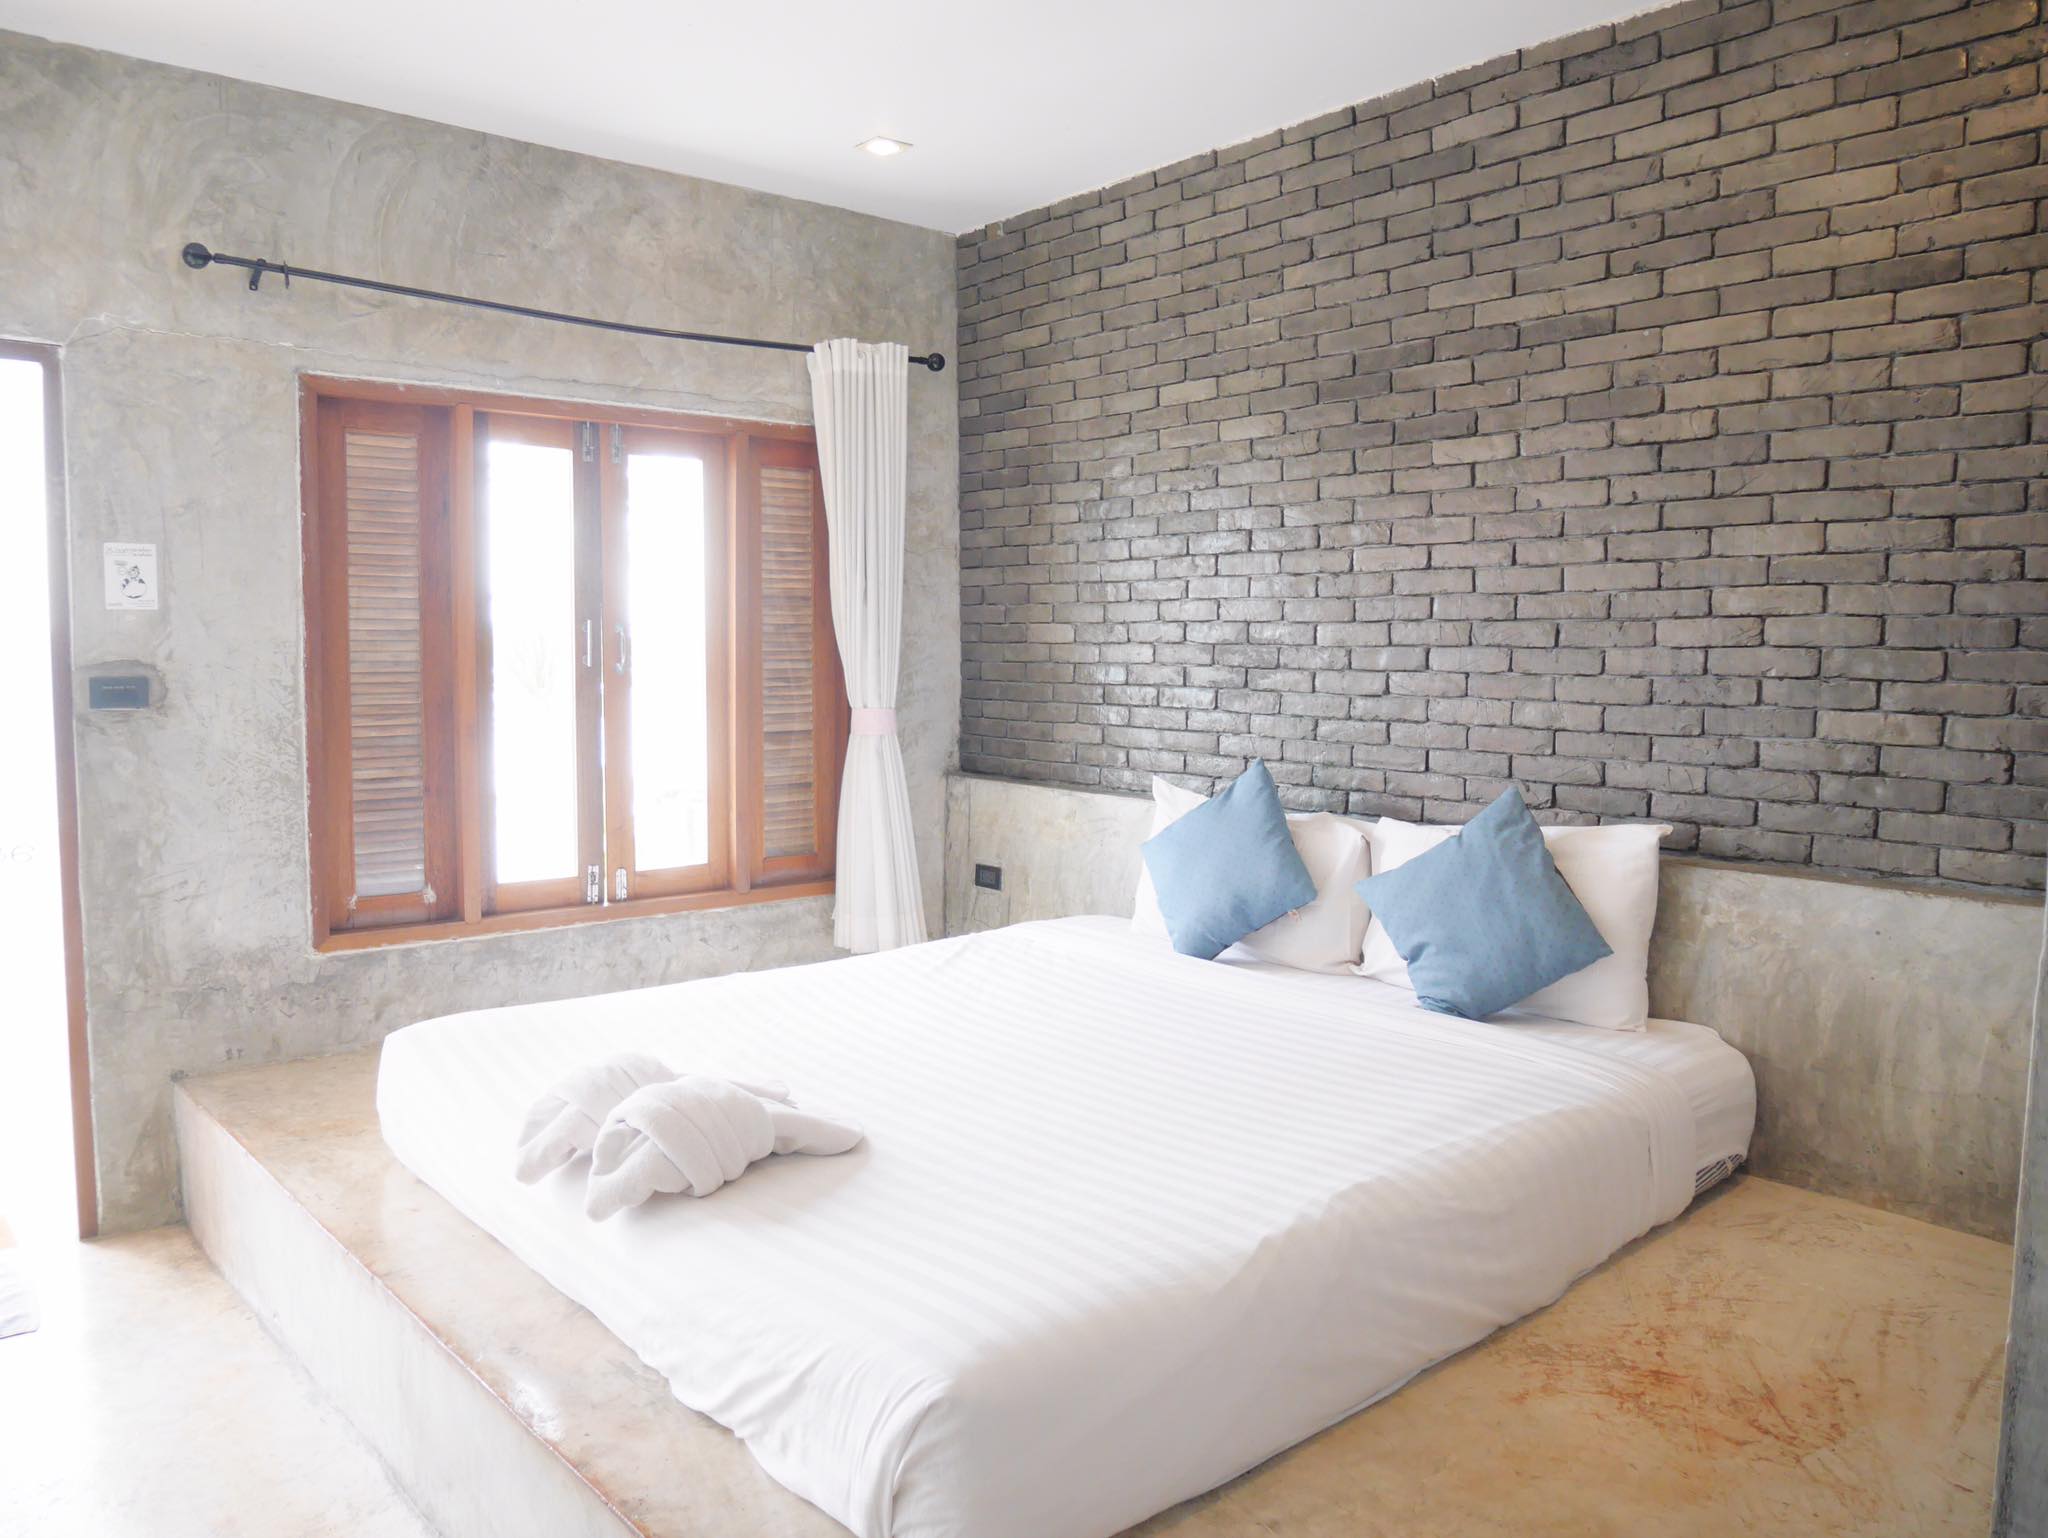
house, furniture, building, property, comfort, fixture, azure, wood, interior design, shade, textile, bed frame, bed, pillow, floor, flooring, wall, hardwood, real estate, building material, ceiling, window, linens, bedding, bedroom, window treatment, apartment, bed sheet, plaster, window covering, room, den, mattress, wood flooring, daylighting, wood stain, home, duvet cover, mattress pad, rectangle, sash window, composite material, door, laminate flooring, throw pillow, concrete, boutique hotel, facade, molding, paint, estate, curtain, lamp